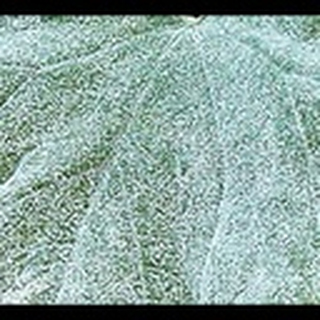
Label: cotton_powdery_mildew